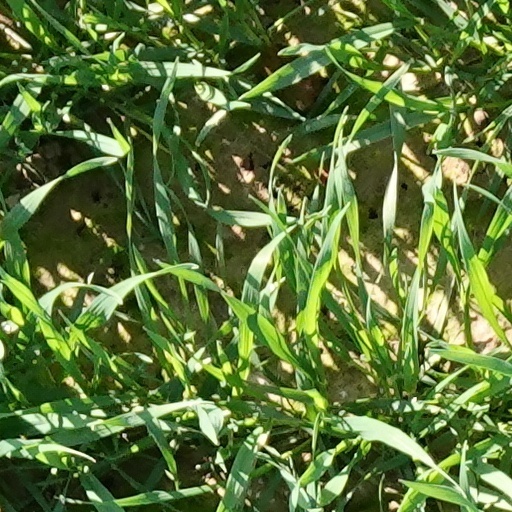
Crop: wheat